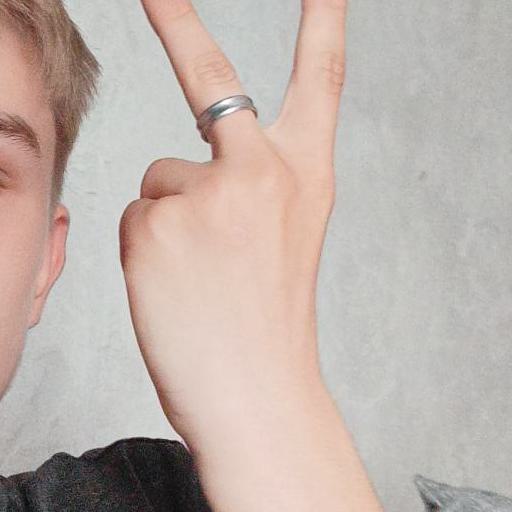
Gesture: peace_inverted